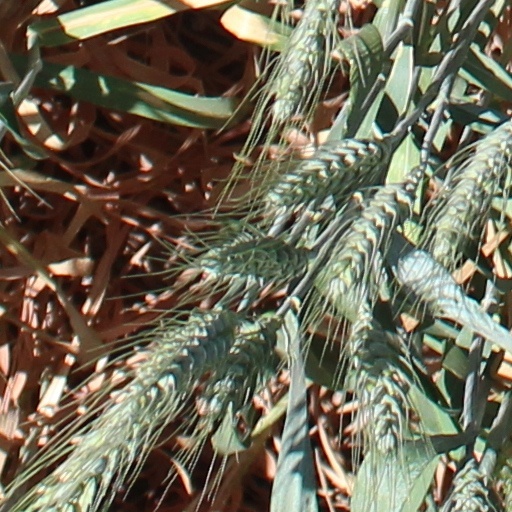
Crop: wheat